Vincent Brooks, Day & Son

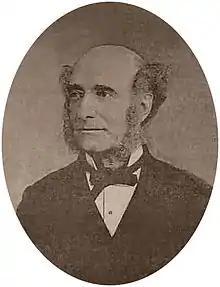
Vincent Brooks

Vincent conducted lithographic classes at Marlborough House during 1855 in what was destined to become the Royal College of Art. He was entrusted with the Princess Royal's Dying Soldier on the Battlefield, which was reproduced and sold in aid of the Patriotic fund. The following year the Arundel Society commissioned a series of lithographs to be issued yearly to their subscribers. An effort described as ‘...the most important non-commercial application of chromolithography' in the country at the time. However, the Arundel Society complained, maybe unjustly, about the quality or the lack of expertise in depicting religious subjects. The prints were also hampered by delays and by 1860 production had been switched to a German firm.